IDEF3

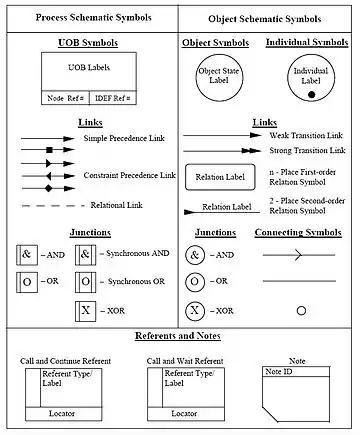
Symbols Used for IDEF3 Process Description Schematics.

IDEF offers a series of building blocks to express detailed object-centered process information; that is, information about how objects of various kinds are transformed into other kinds of things through a process, or how objects of a given kind change states through a process.